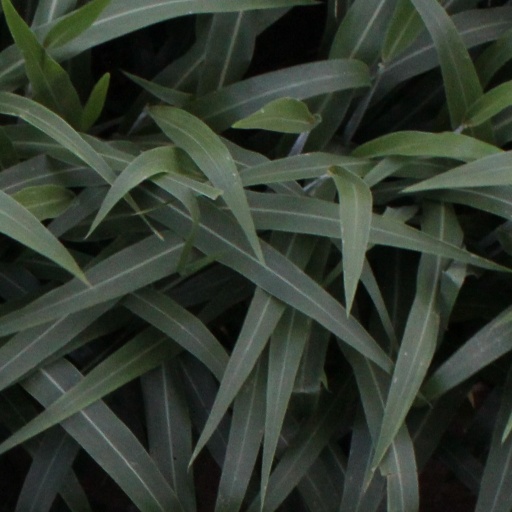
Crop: sorghum